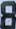
Number: 8